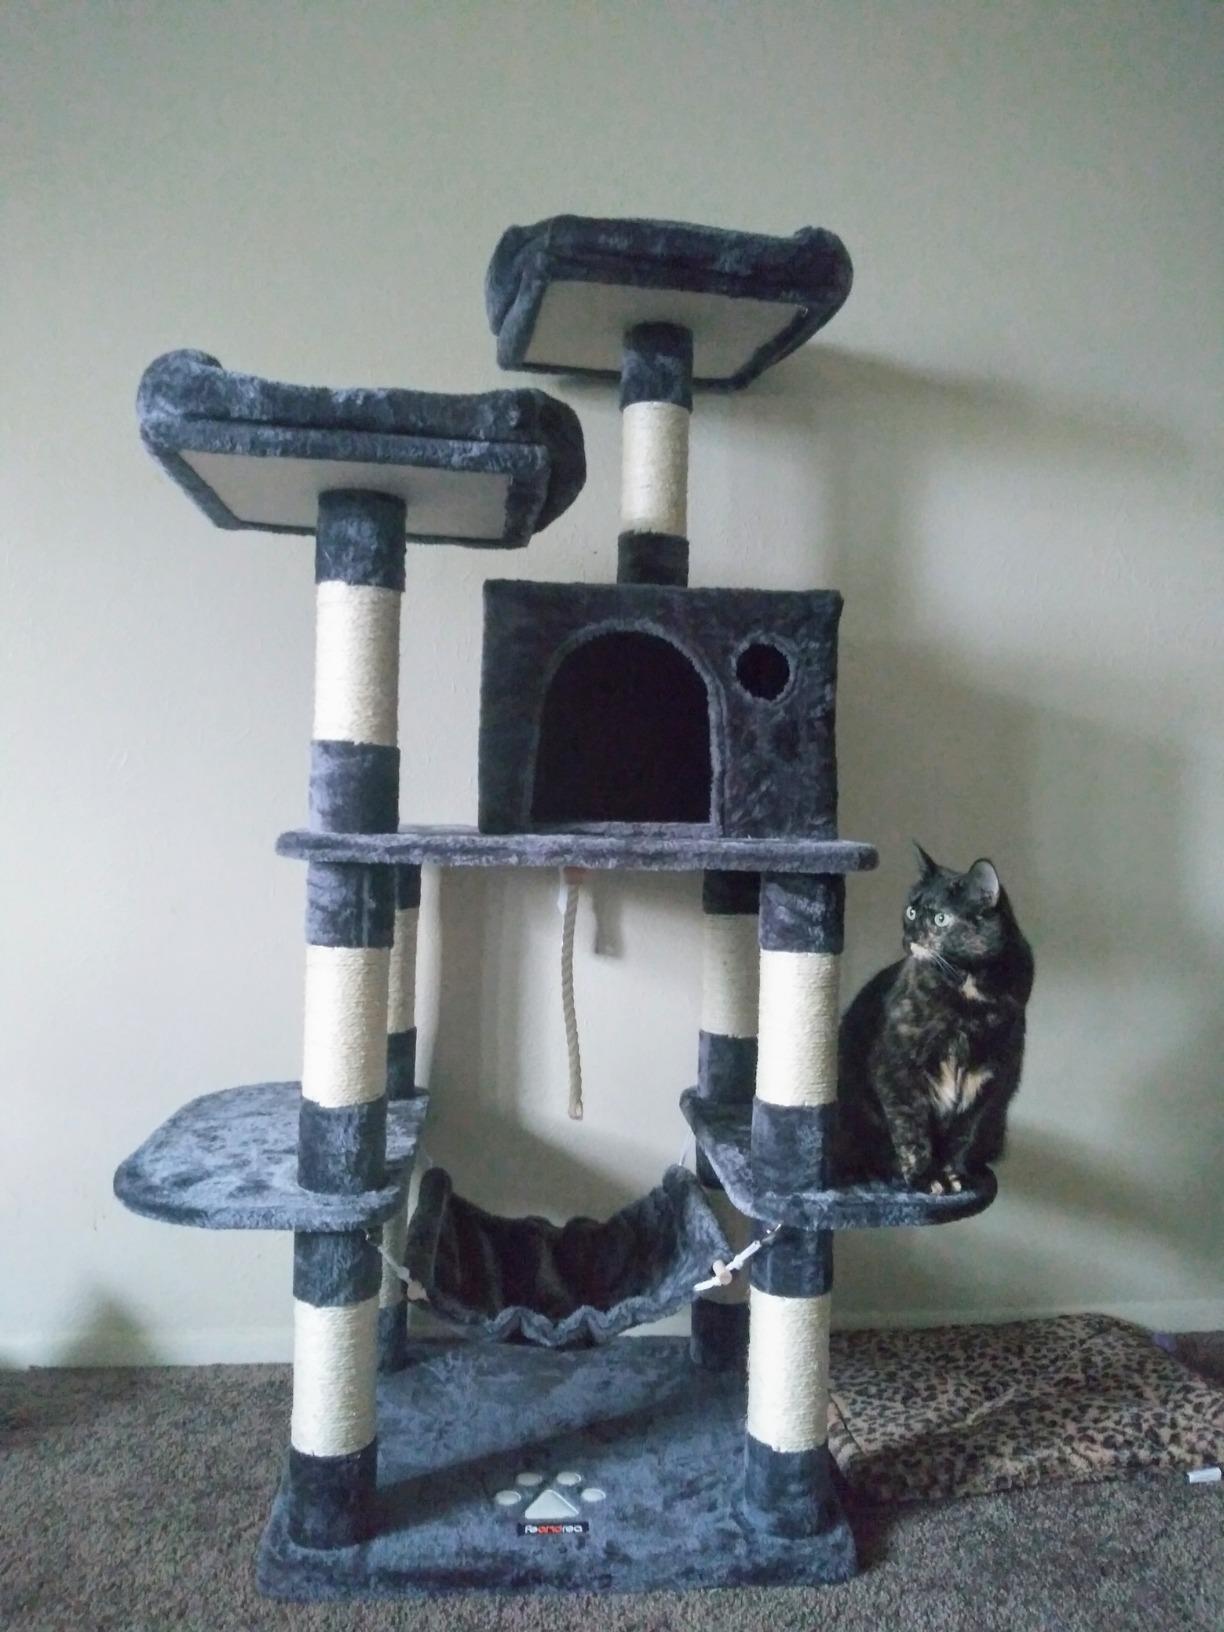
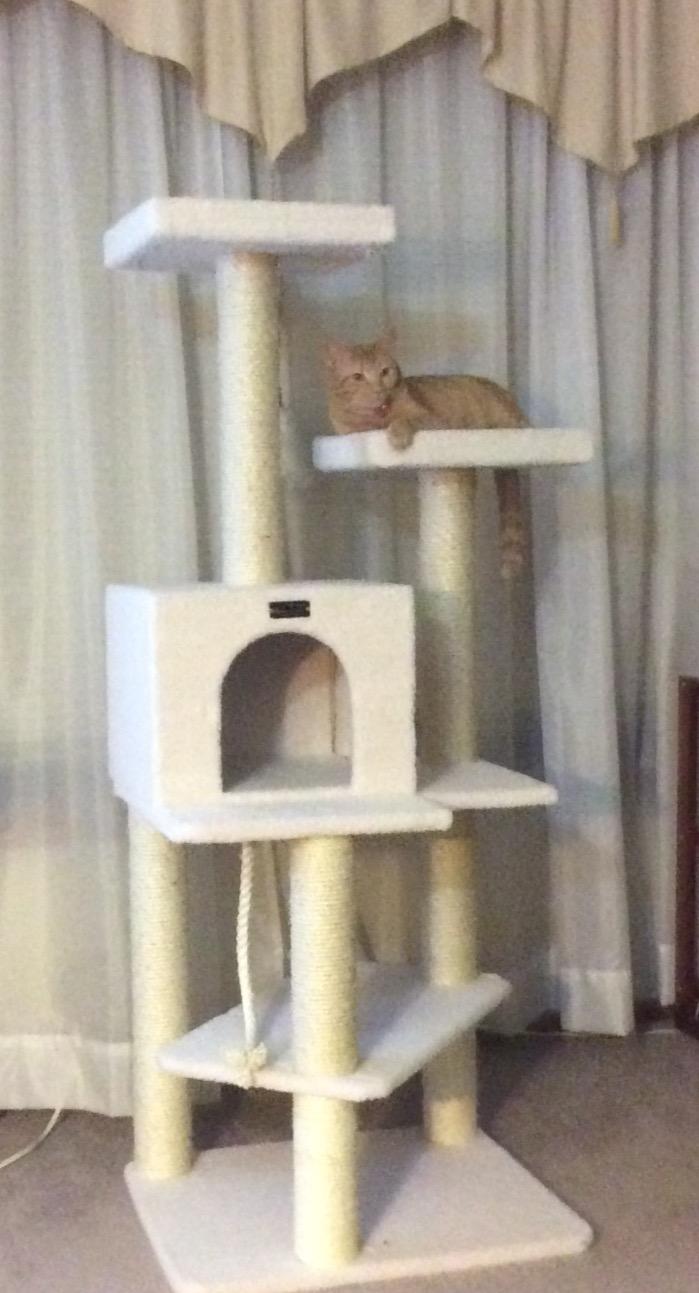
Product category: items_cat tree
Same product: no